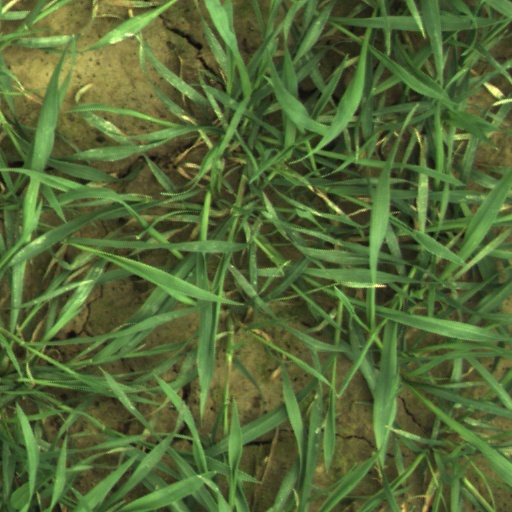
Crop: wheat